The Diary of a Nobody

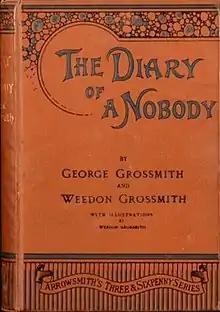
Cover of the first book edition

The Diary of a Nobody is an 1892 English comic novel written by the brothers George and Weedon Grossmith, with illustrations by the latter. It originated as an intermittent serial in "Punch" magazine in 1888–89 and first appeared in book form, with extended text and added illustrations, in 1892. The "Diary" records the daily events in the lives of a London clerk, Charles Pooter, his wife Carrie, his son William Lupin, and numerous friends and acquaintances over a period of 15 months.